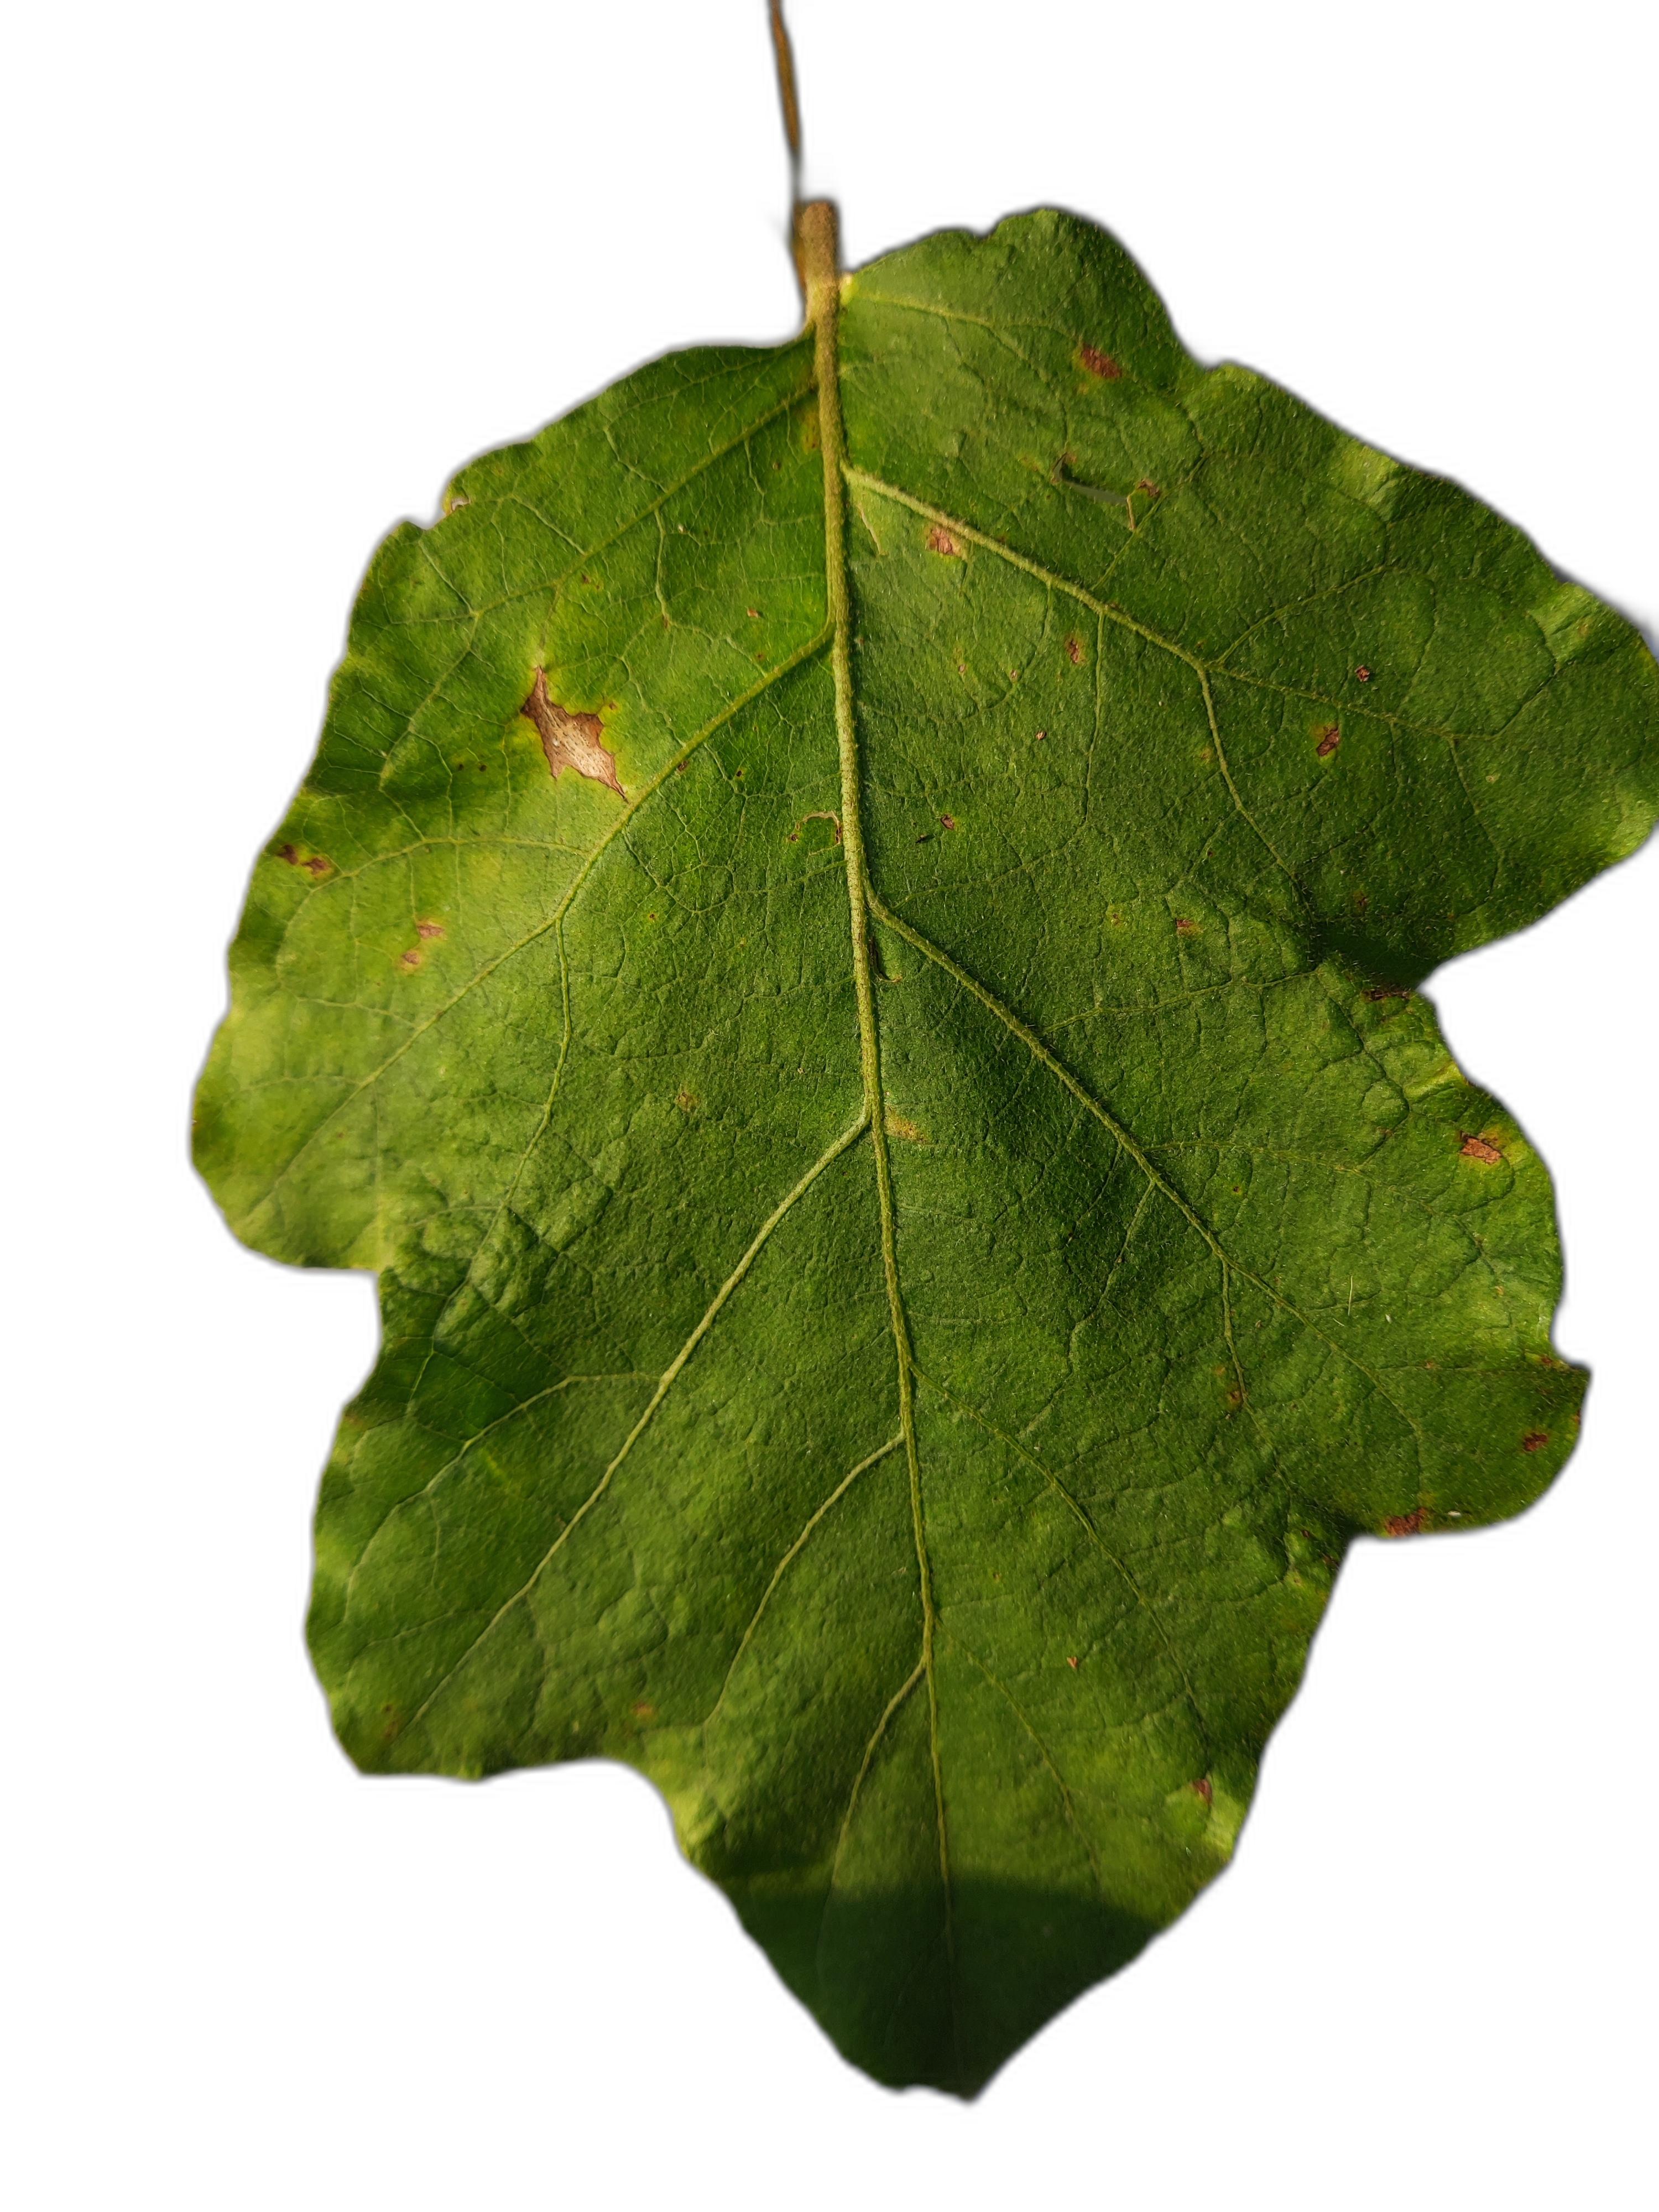
Label: Leaf Spot Disease